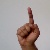
The image shows a hand gesture representing the letter 'D' in Indian Sign Language.